Japanese aircraft carrier Zuihō

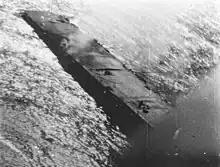

Aircraft from the light carrier were able to track the Japanese ships for most of the night and Halsey ordered an airstrike of 60 Hellcats, 65 Curtiss SB2C Helldiver dive bombers and 55 Avengers launched shortly after dawn in anticipation of locating the Japanese fleet. They spotted them at 07:35 and brushed aside the 13 Zeros that the Japanese had retained for self-defense. "Zuihō" attempted to launch her few remaining aircraft, but was hit by a single bomb on her aft flight deck after a number of torpedo-carrying Avengers missed. The bomb started several small fires, lifted the rear elevator, bulged the flight deck, knocked out steering and gave the ship a small list to port. Twenty minutes later, the fires were put out, steering repaired and the list corrected. A second attack an hour later focused on "Chiyoda" and ignored "Zuihō". The third wave arrived around 13:00 and badly damaged the ship. She was hit once by a torpedo and twice by small bombs, although fragments from as many as 67 near misses cut steam pipes and caused flooding of both engine rooms and one boiler room. "Zuihō" was forced to reduce speed to and flooding increased so that all available hands were ordered to man the pumps at 14:10. The ship took on a 13° list to starboard and went dead in the water at 14:45 when the port engine room fully flooded. The fourth wave of American aircraft attacked ten minutes later, but only damaged her with splinters from another ten near misses. This was enough to increase her list to 23° and she was ordered abandoned at 15:10. "Zuihō" sank at 15:26 at position with the loss of 7 officers and 208 men. The destroyer and the battleship rescued 58 officers and 701 men between them.